Rihanna

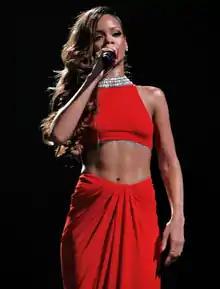
Rihanna performing at the Diamonds World Tour in 2013

On February 8, 2009, Rihanna was forced to cancel her scheduled performance at the 51st Annual Grammy Awards following reports that she had been physically assaulted by Brown, her then-boyfriend. He later turned himself in to authorities and was booked on suspicion of making criminal threats. On March 5, 2009, he was formally charged with assault and making criminal threats. The case garnered widespread media attention, particularly after TMZ published a leaked police photograph showing Rihanna with visible injuries. In response to the breach of privacy, the advocacy group Stoparazzi proposed "Rihanna's Law", aimed at preventing law enforcement personnel from releasing sensitive images or information that exploit crime victims.